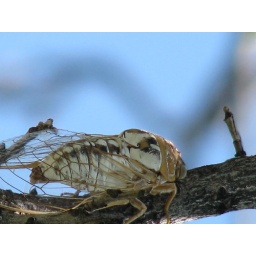
I zoomed in on the pecan tree in the front of the house and found the cicada making stoopid loud noise.